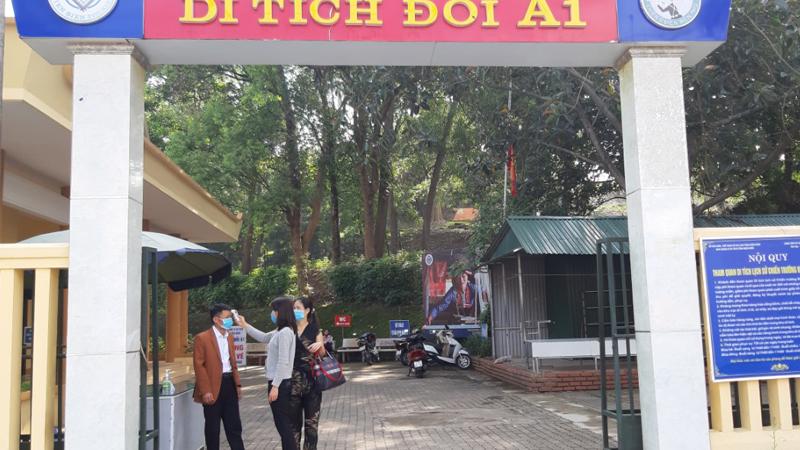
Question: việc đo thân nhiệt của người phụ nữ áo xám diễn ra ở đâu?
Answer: tại cổng khu di tích